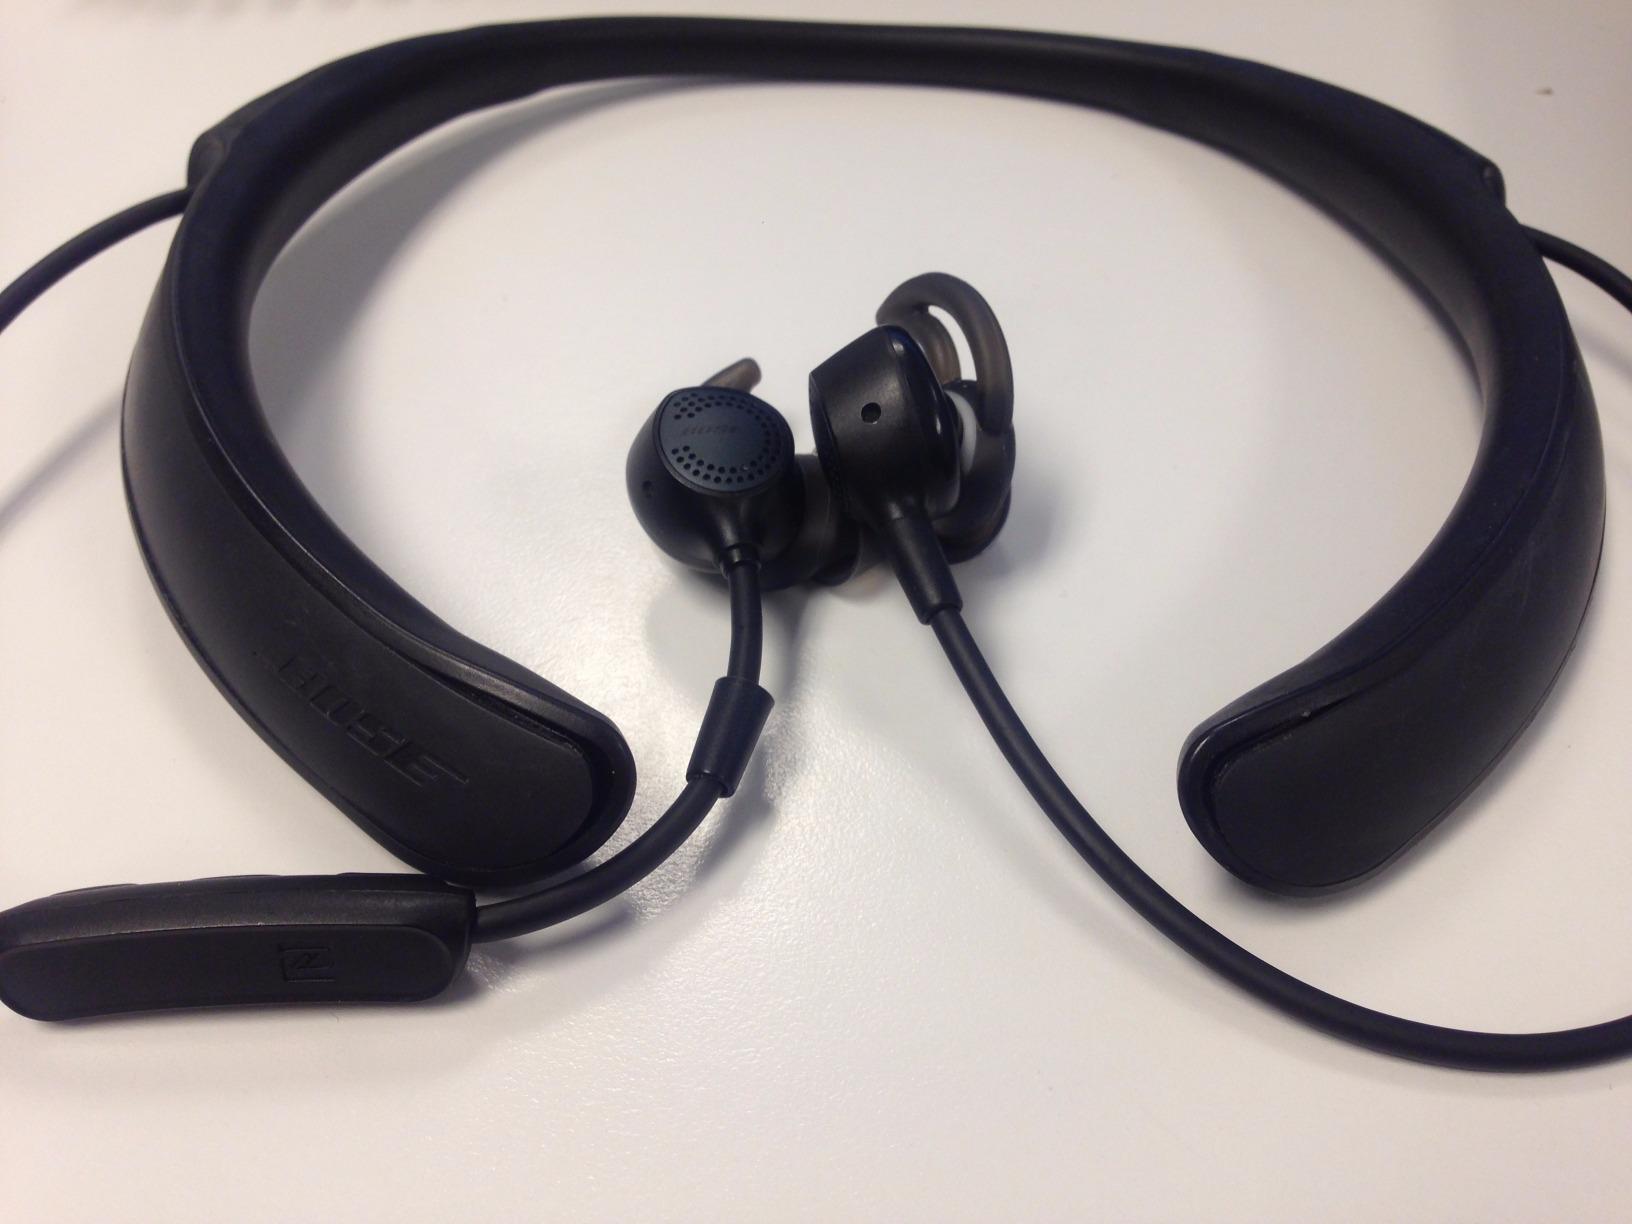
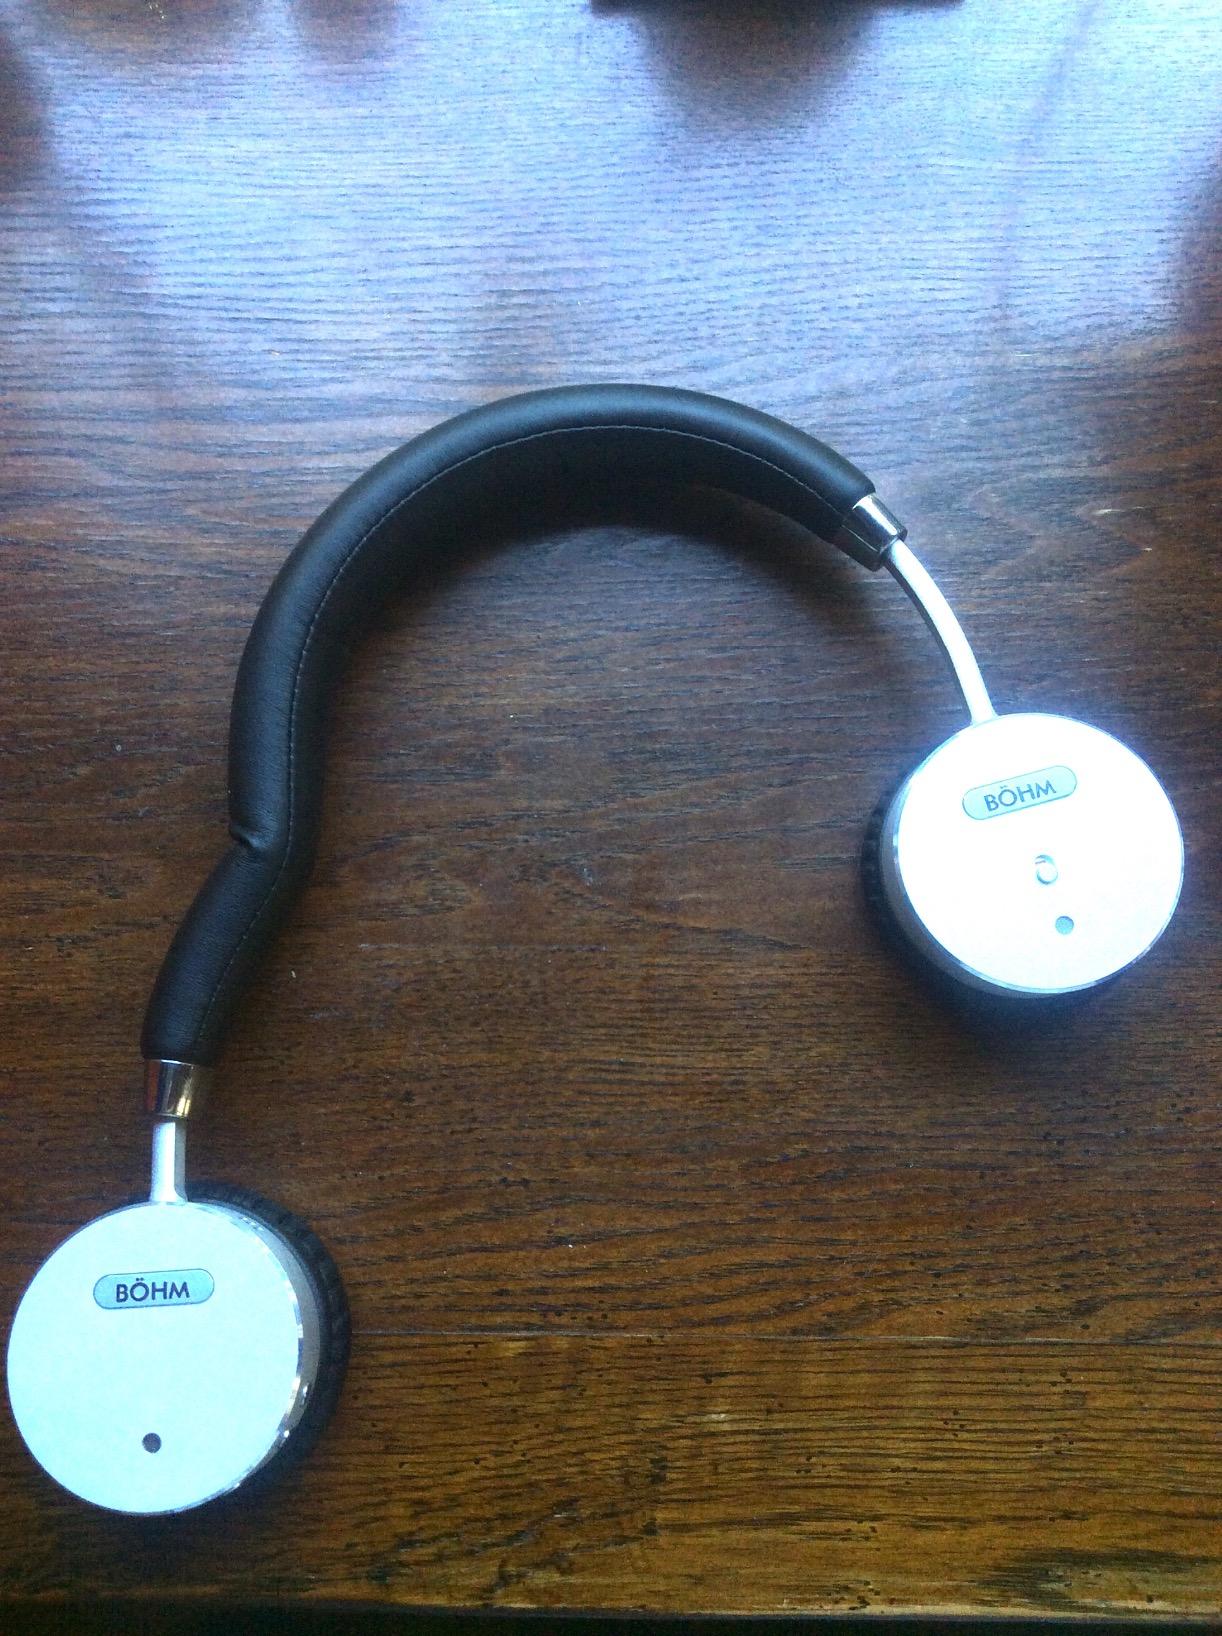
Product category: headphones
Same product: no